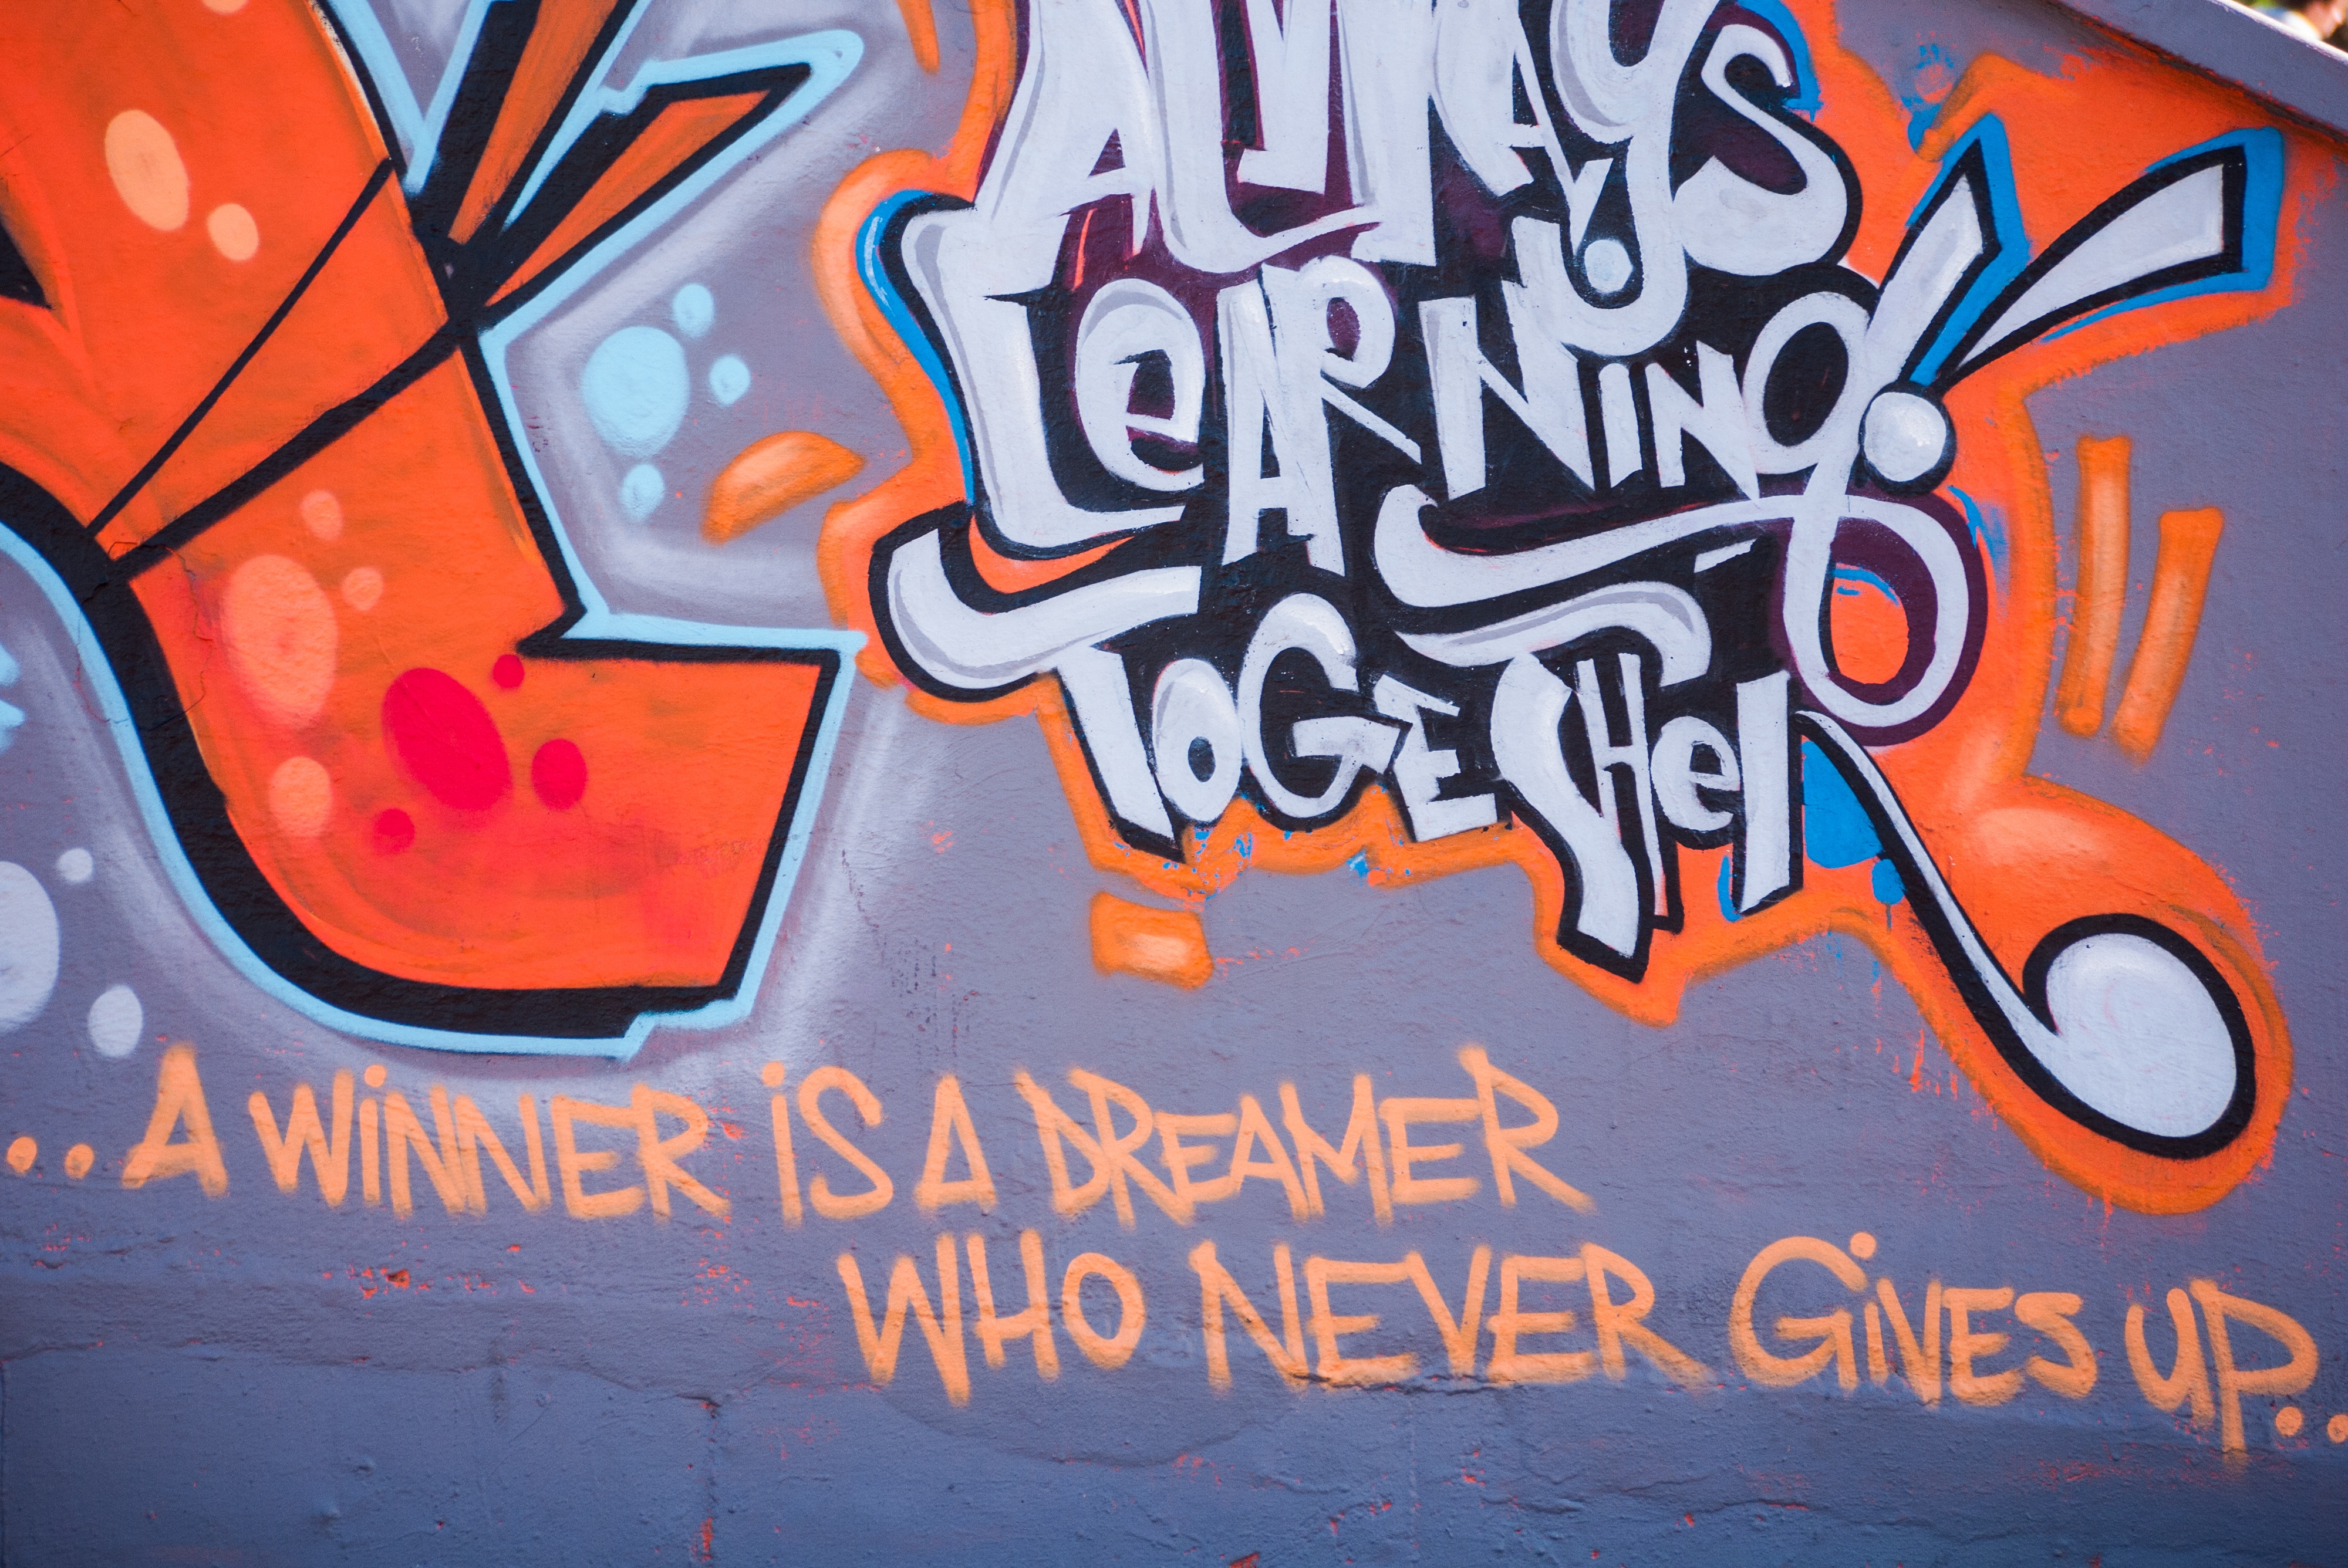
graffiti, skate park, font, art, quote, durban, mandela, nelson mandela